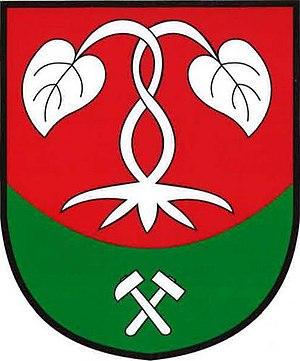
Jemníky est une commune du district de Kladno, dans la région de Bohême-Centrale, en Tchéquie. Sa population s'élevait à 281 habitants en 2020.